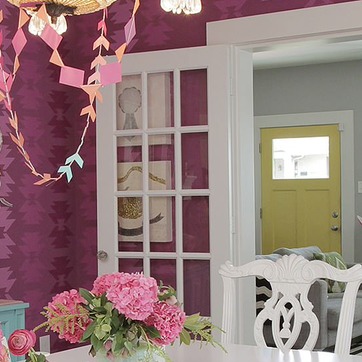
Material: glass